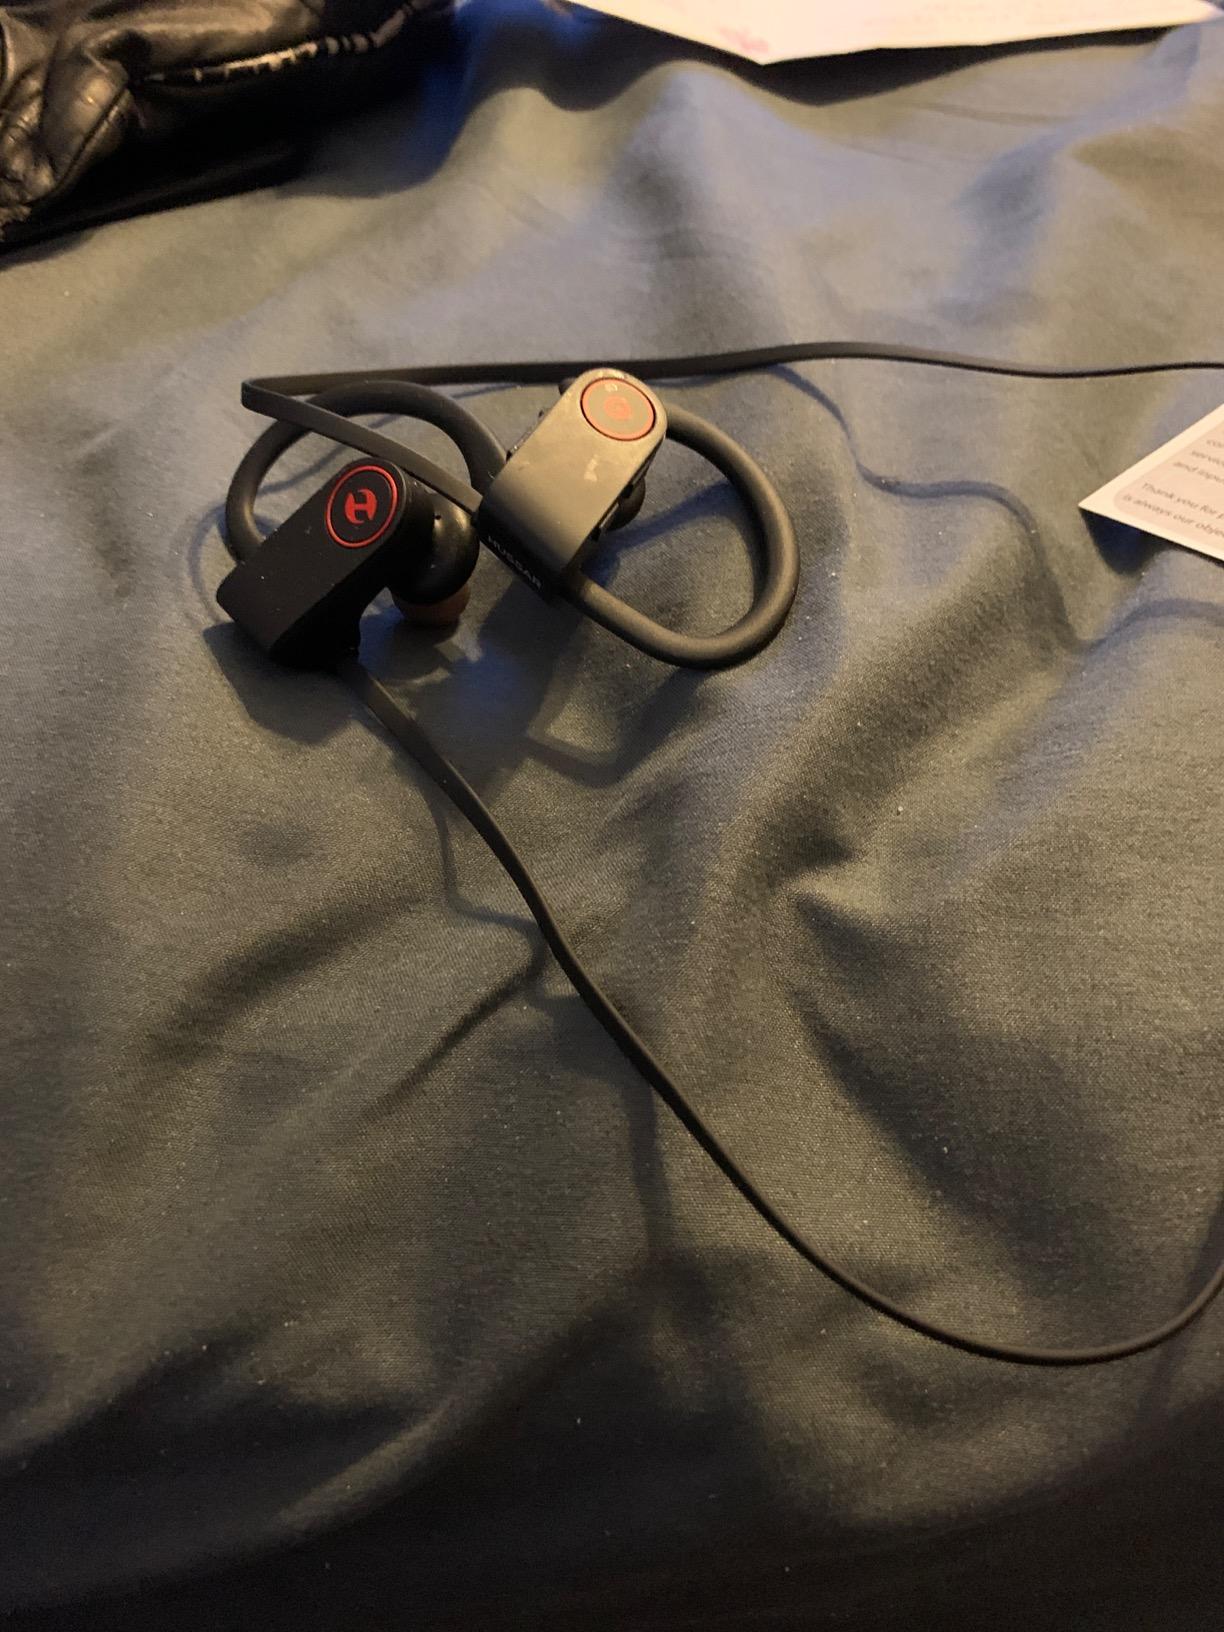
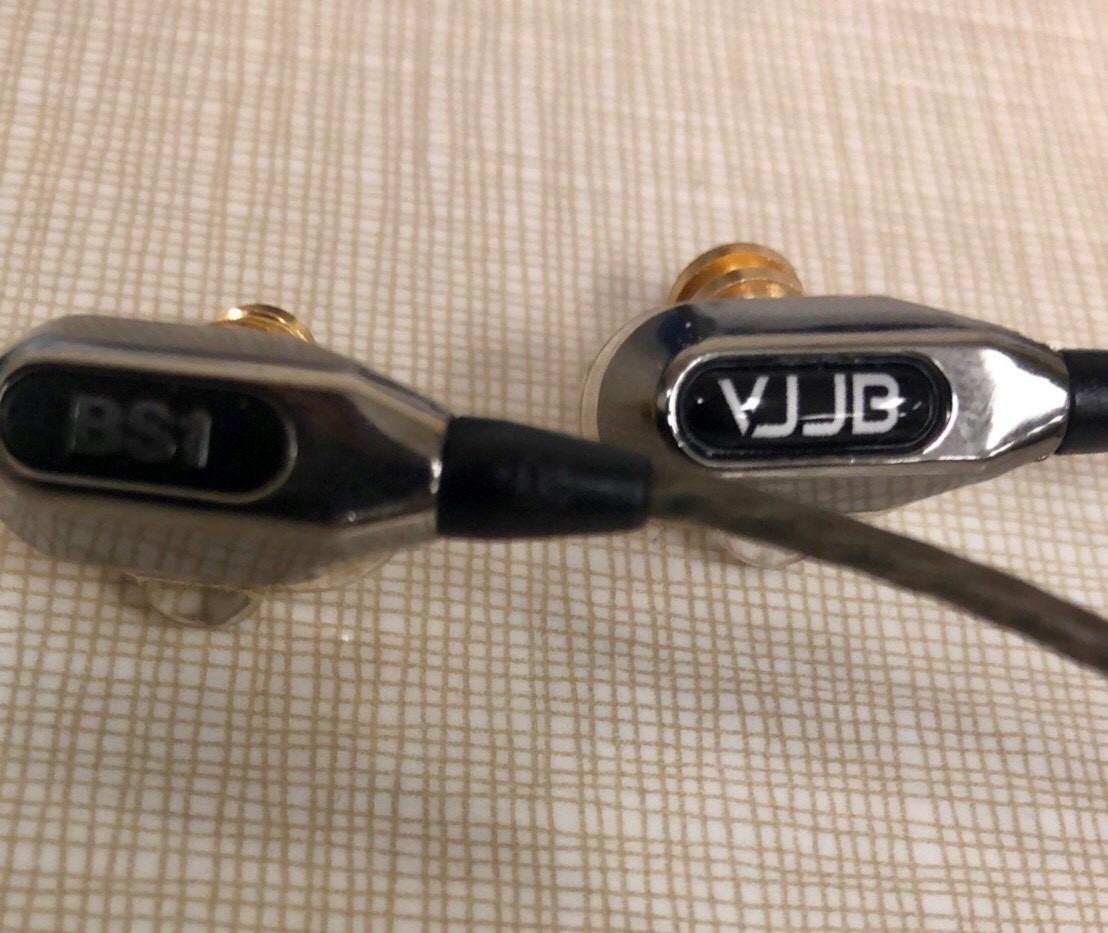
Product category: headphones
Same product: no